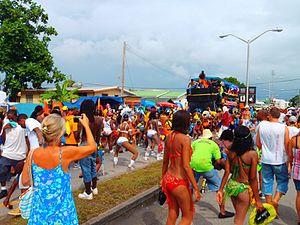
La culture de la Barbade ou bajan dans le dialecte local, désigne d'abord les pratiques culturelles observables de ses habitants, mélange de traditions britanniques et antillaises.